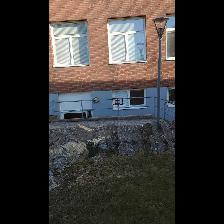
Label: NonHuman